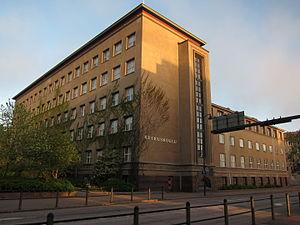
L'École centrale de Kotka est un bâtiment situé sur l'île Kotkansaari de Kotka en Finlande. La bâtiment est utilisée par une école primaire avec le méme nom.
Kaarlo Nathanaël Borg est un architecte finlandais.